Lucena Lines

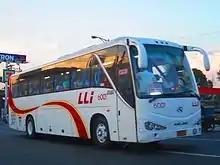
Lucena Lines bus in the 2013 red, yellow, and white spherical livery.

Lucena Lines at its introduction used to have red, yellow and white stripes livery with Popeye as their identical logo. Like Partas that uses Roadrunner as their corporate logo and branding, their parent JAC Liner pays the rights to use Popeye as Lucena Lines' corporate logo and branding to the owner, Warner Brothers. However, in 2010, the Popeye logo wasn't used anymore. All Lucena Lines units were updated to their red, yellow and white spherical livery until it was simplified in 2013.